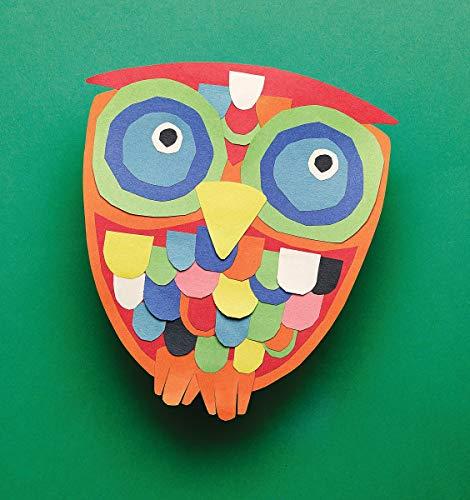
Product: Pacon SunWorks Construction Paper, 18" x 24", 50-Count, Yellow (8417)
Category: Arts, Crafts & Sewing | Crafting | Paper & Paper Crafts | Paper | Construction Paper
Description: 50-pack of Yellow paper, 18-inch by 24-inch sheets.
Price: $10.99
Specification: ASIN:B00SWUAN9I|ShippingWeight:2.85pounds(Viewshippingratesandpolicies)|DateFirstAvailable:September16,2015